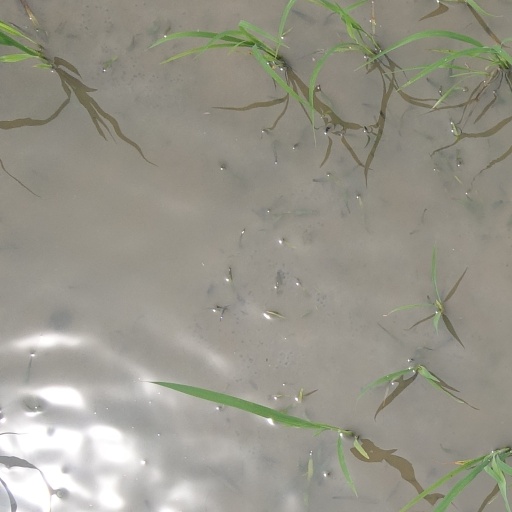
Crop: rice